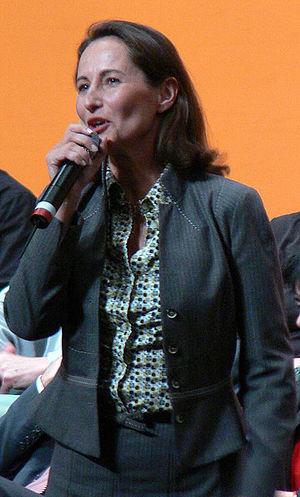
Nantes Cité des congrès - meeting de Ségolène Royal